Golf equipment

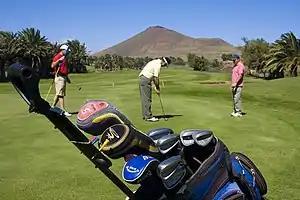
Golf clubs in a golf bag. In the background, a player uses a putter to roll the golf ball into the hole.

Golf equipment encompasses the various items that are used to play the sport of golf. Types of equipment include the golf ball, golf clubs, golf divot tool, golf ball marker and devices that aid in the sport.